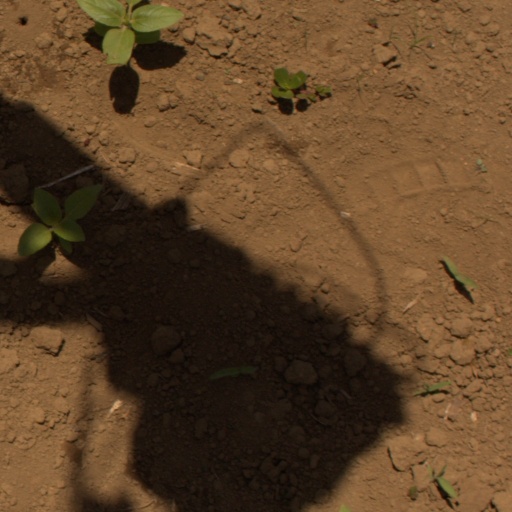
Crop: Jerusalem artichoke